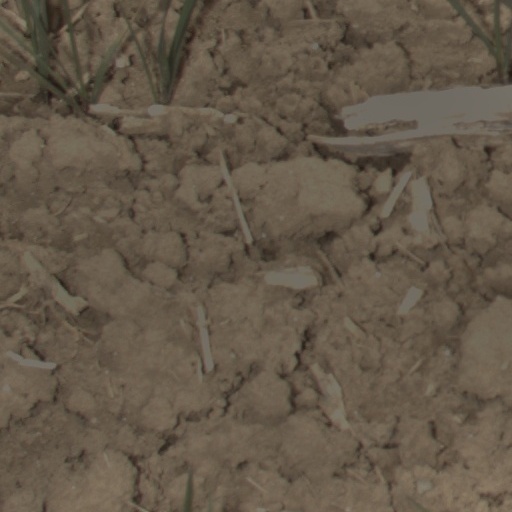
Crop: wheat